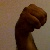
The image shows a hand gesture representing the letter 'M' in Indian Sign Language.